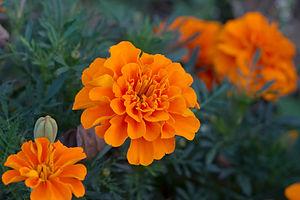
L'emblème de l'Inde est composé de trois lions sur un chapiteau orné d'une roue au centre, d'un buffle à droite et d'un cheval galopant à gauche.